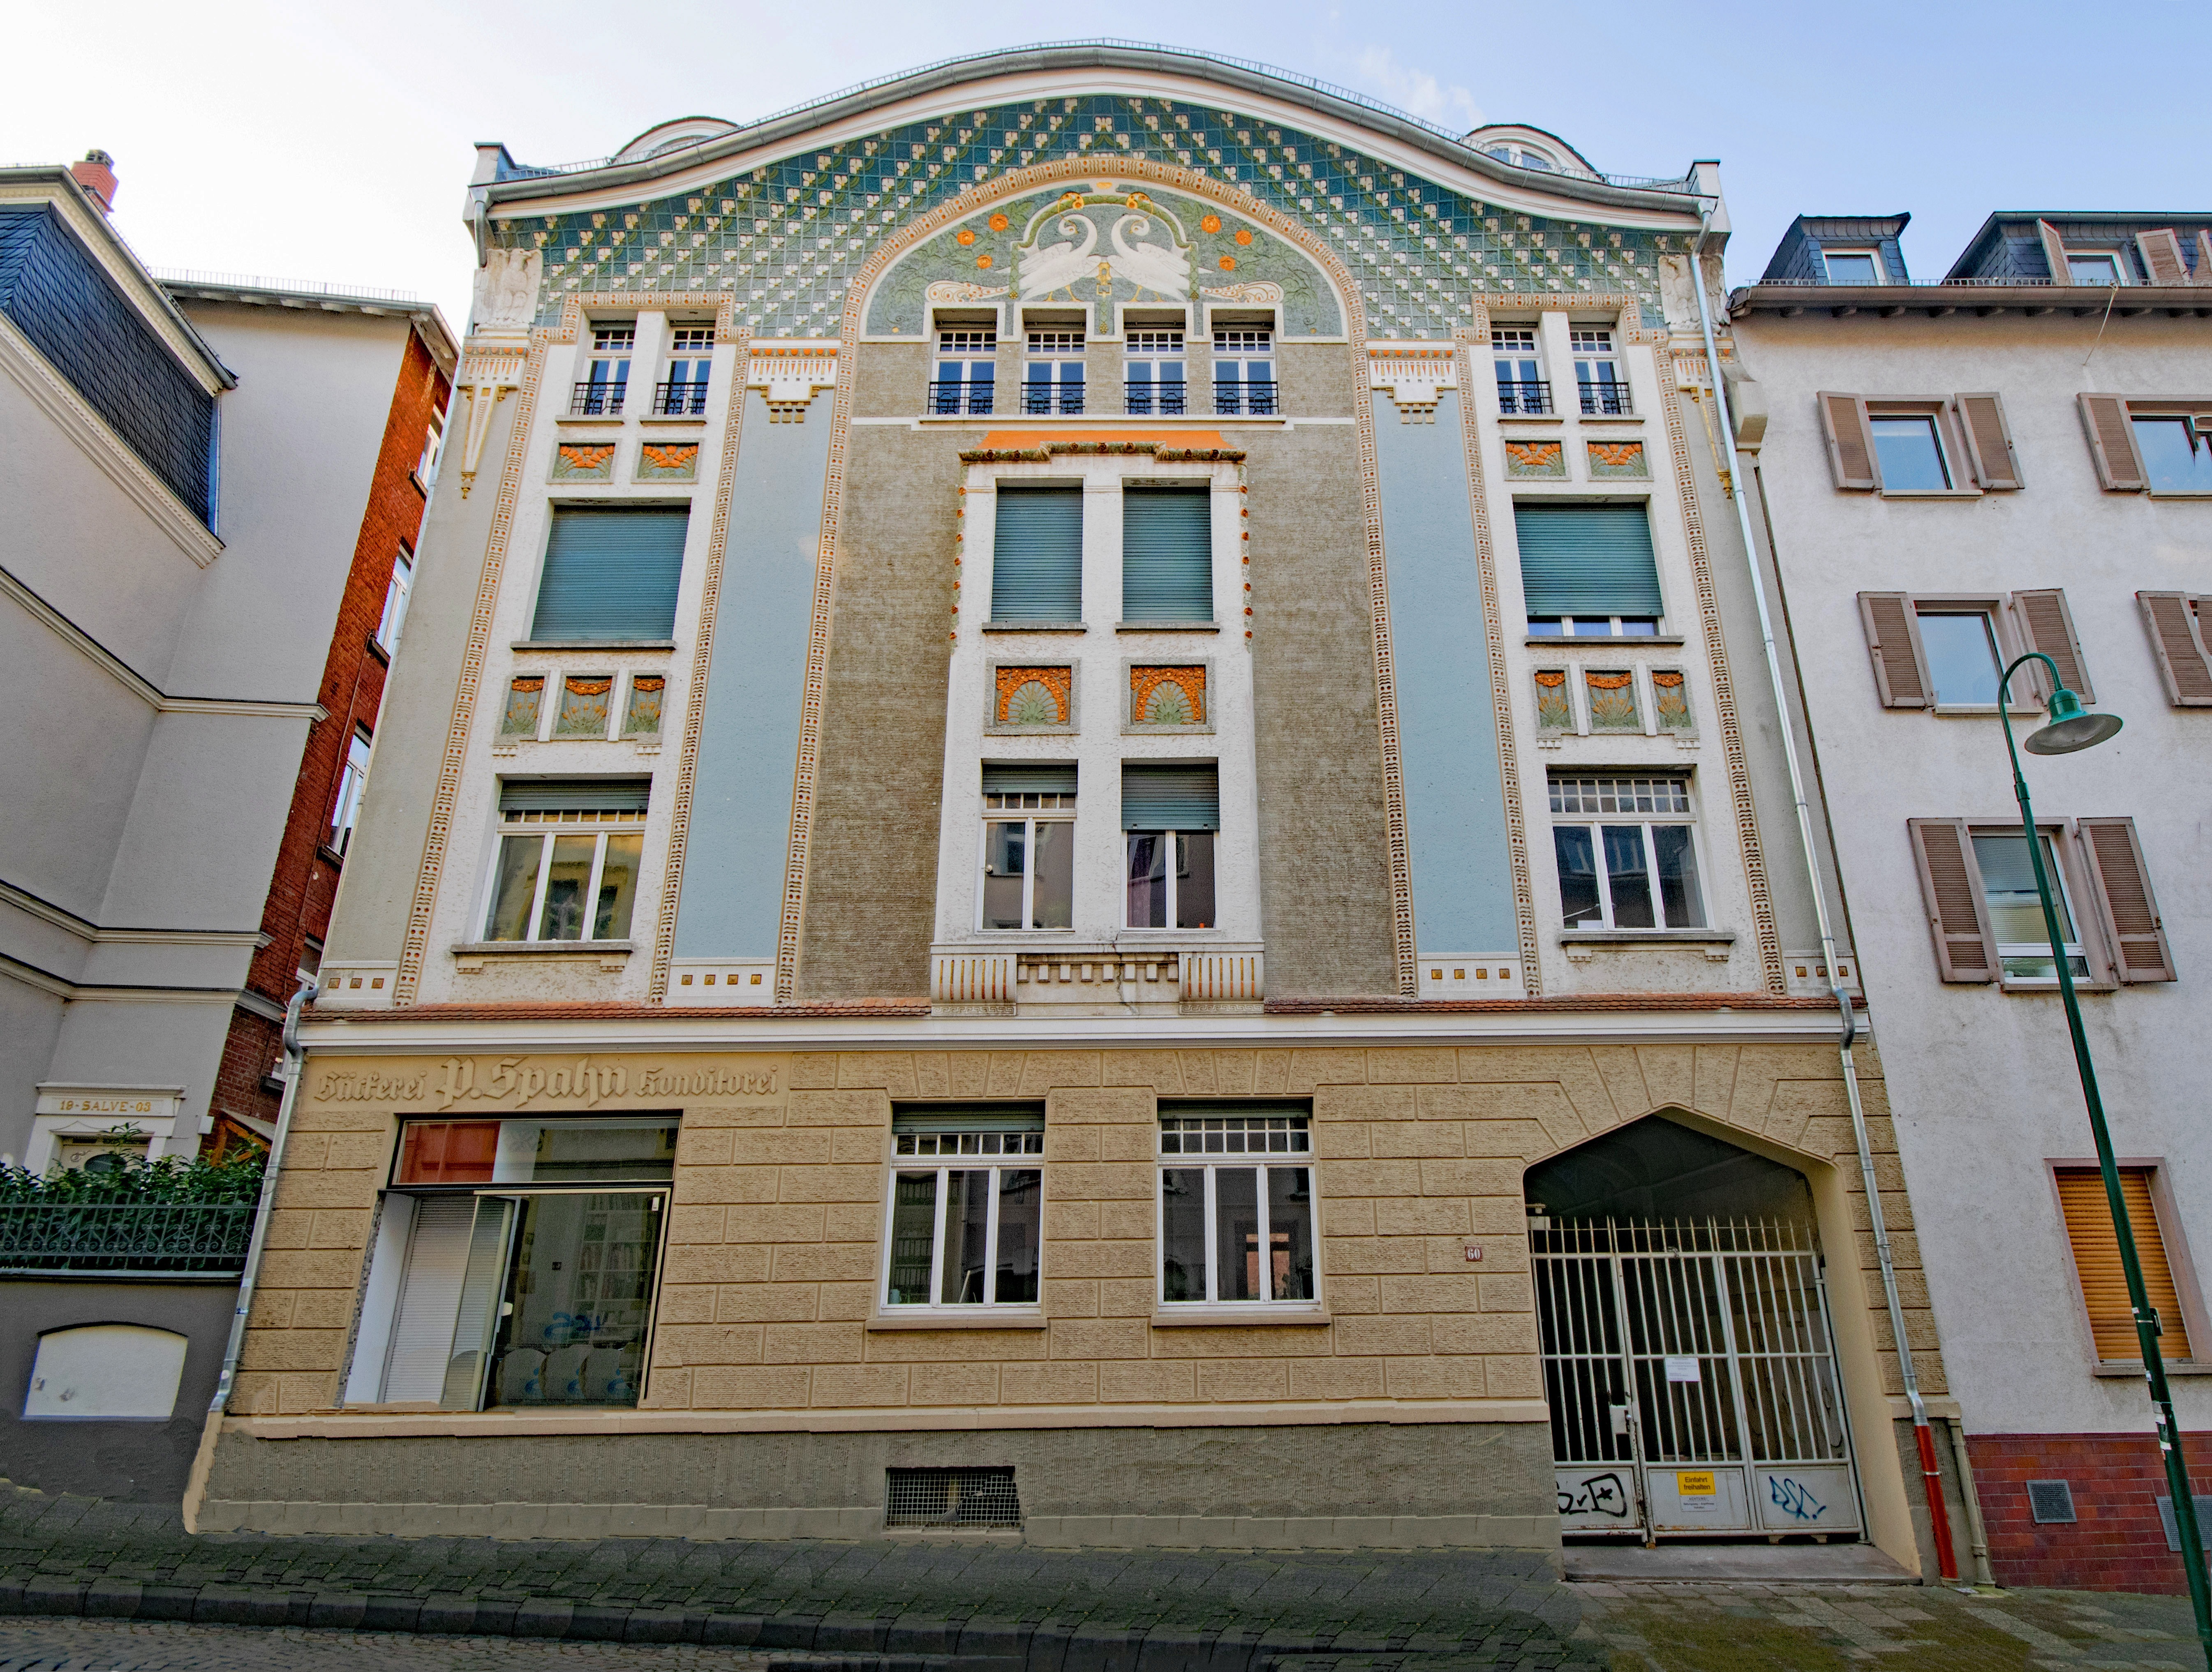
architecture, house, window, building, home, facade, property, old building, places of interest, art, germany, estate, art nouveau, hesse, darmstadt, neighbourhood, bessungen, residential area